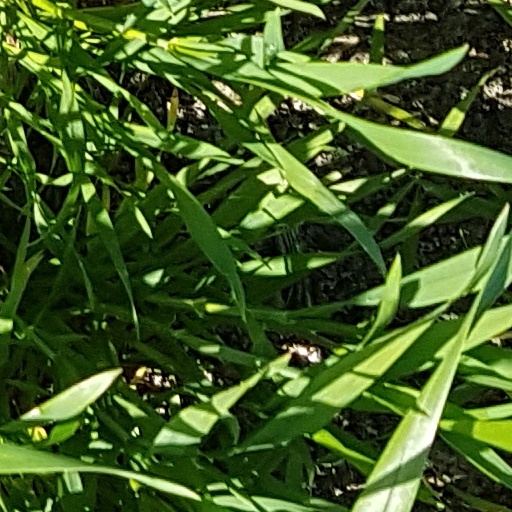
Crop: wheat